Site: brandenburg
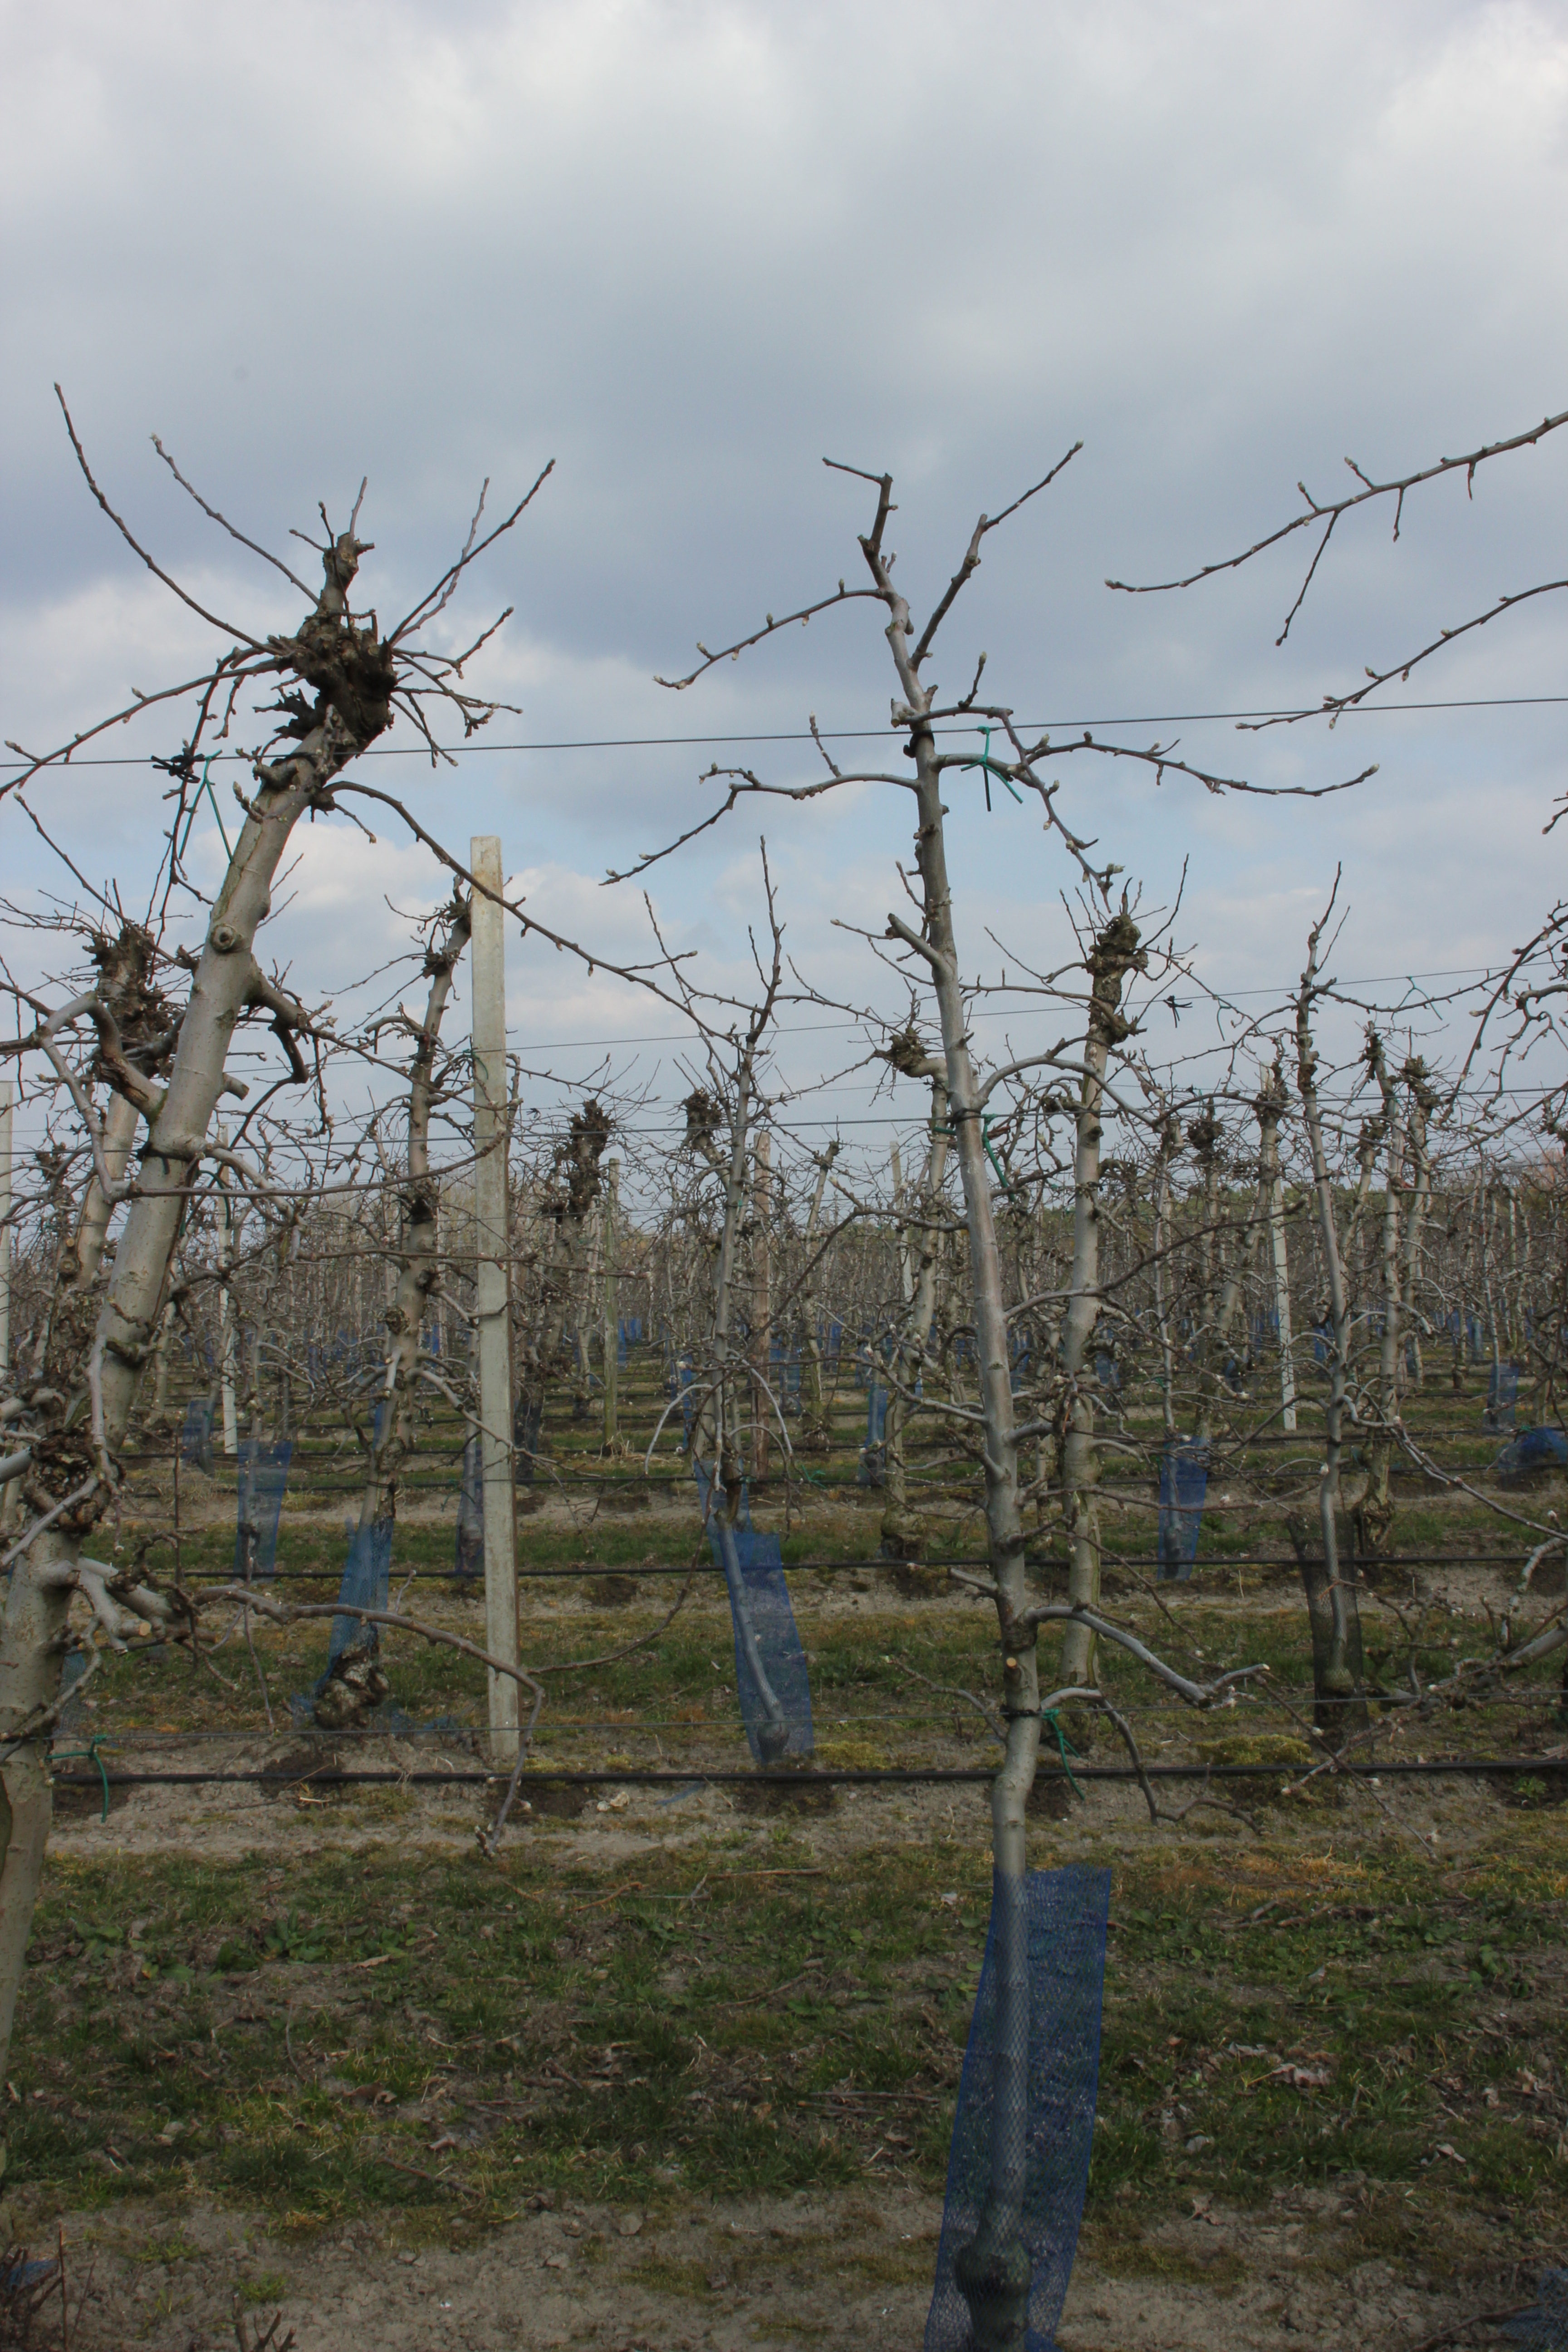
Growth stage (BBCH 03): Bud development